Harrison Central High School (Ohio)

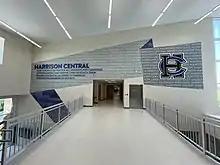

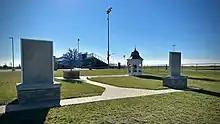

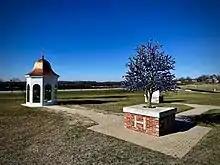
Celebrating our past, while building on our future.

Harrison Central offers a wide variety of academic and extracurricular activities. The school offer the Advanced Placement Program through the College Board as well as dual enrollment programs with local colleges and universities. Furthermore, they offer advanced courses in math, science, and the liberal arts as well as courses in art, theatre, music, agriculture, environmental science, technology, and the Industrial arts. Students can also take foreign language courses in Spanish, French, and American Sign Language.